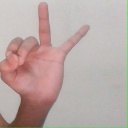
अक्षर: ण